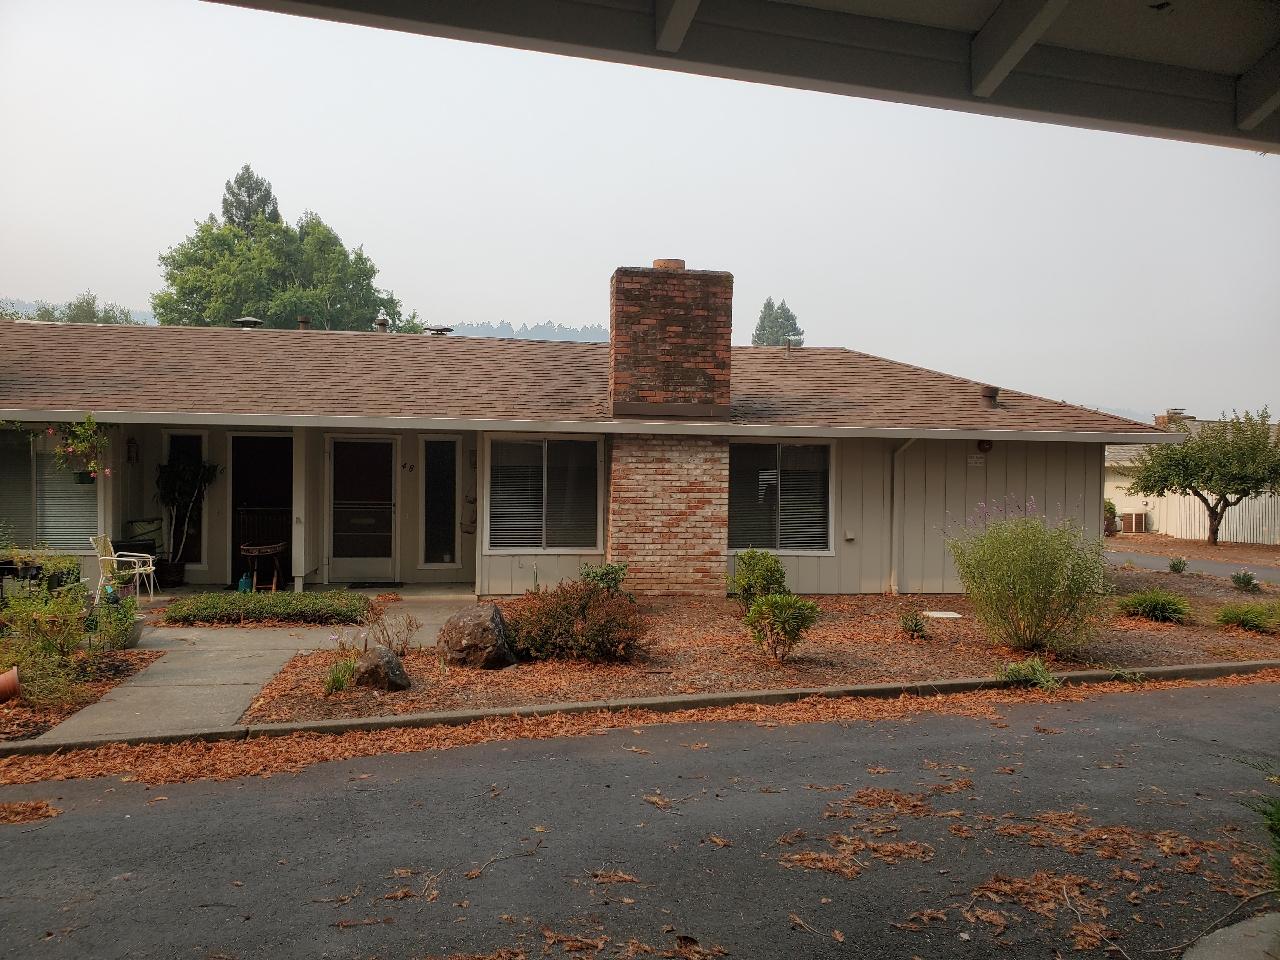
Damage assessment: no_damage